Shackleton fracture zone

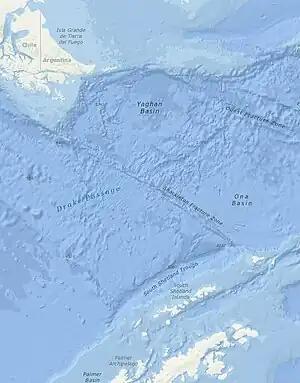
The Shackleton fracture zone

The Shackleton fracture zone (SFZ) is an undersea fracture zone, oceanic ridge and fault located in the Drake Passage, at the separation between the Scotia plate from the Antarctic plate. It extends between 59° and 60°40' south latitude and between 56°30' and 61° west longitude and runs in a northwest to southeast direction from the South American continental shelf to the South Shetland Islands.